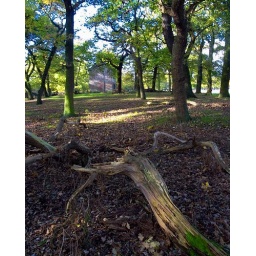
Old house overlooking the lake in Dunham, Cheshire.